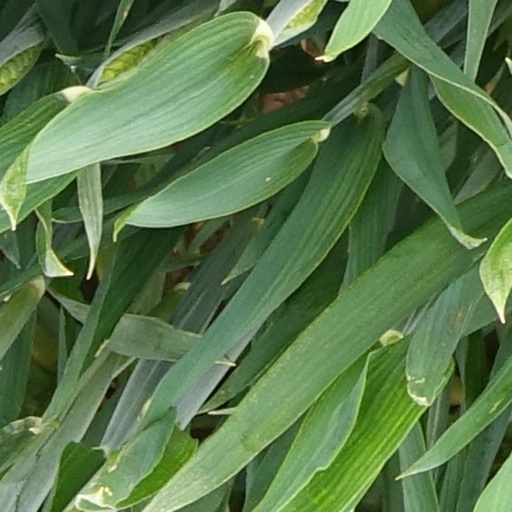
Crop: wheat